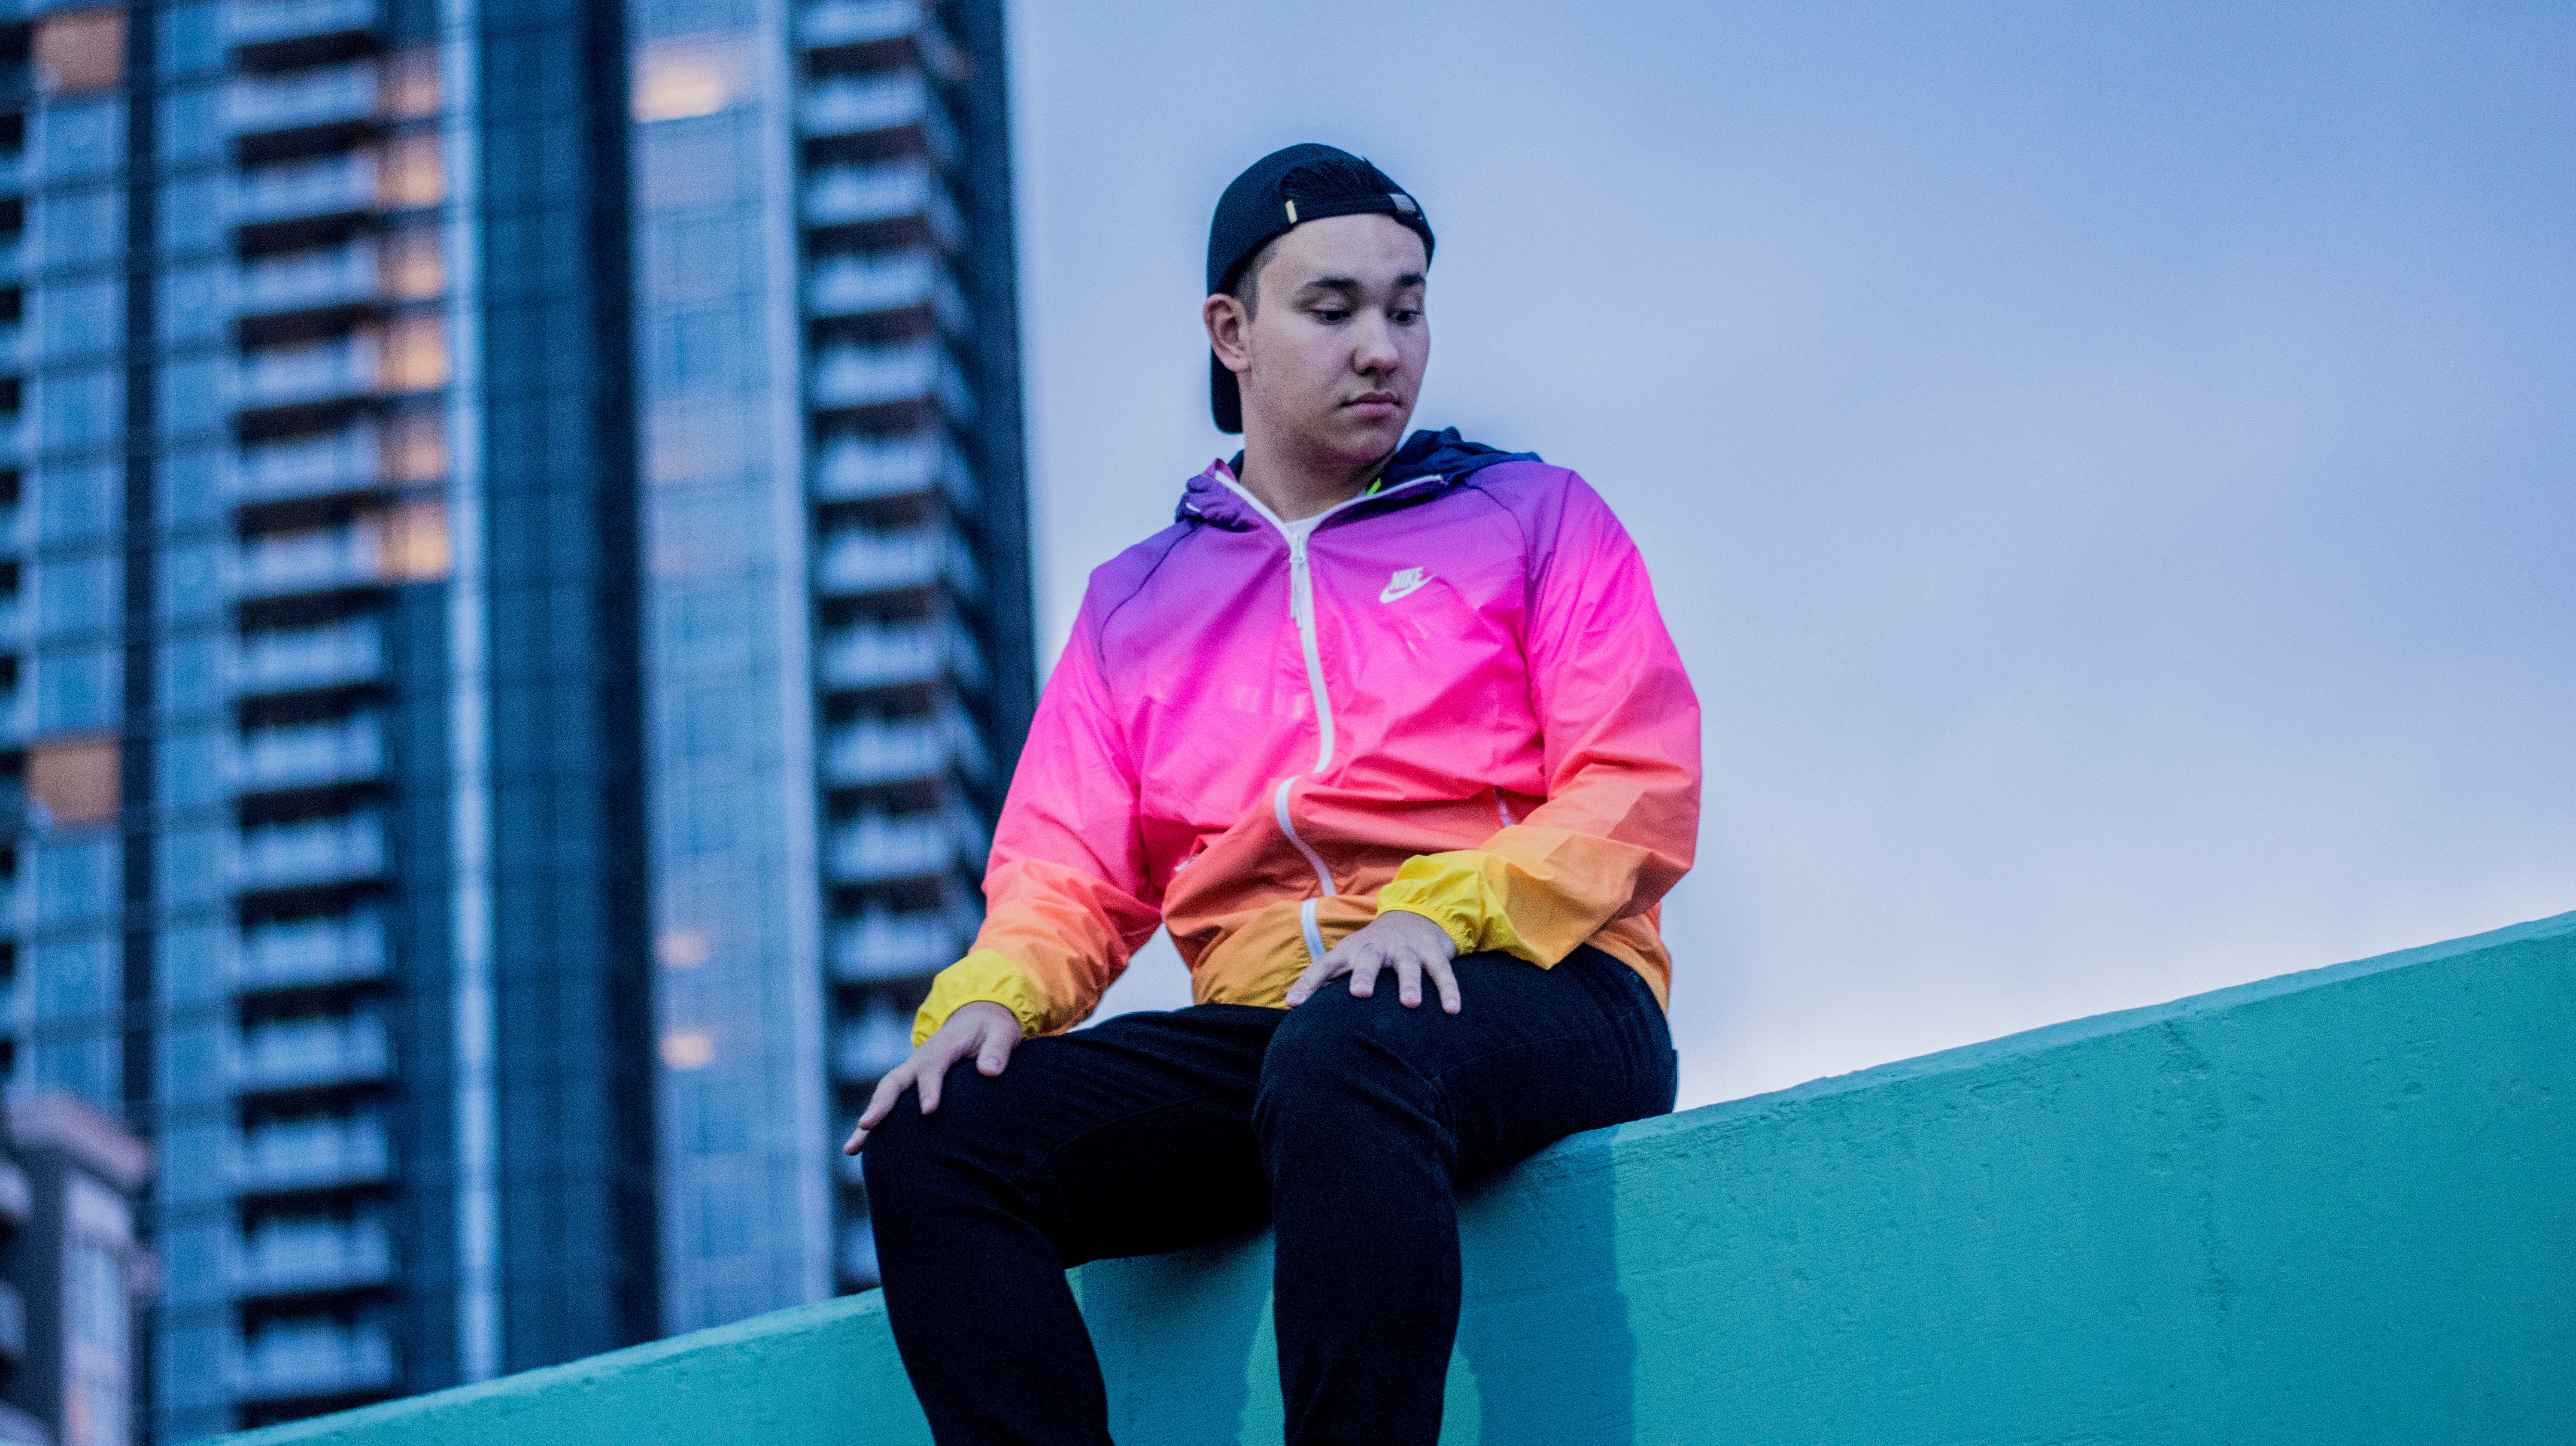
spring, color, fashion, blue, photo shoot